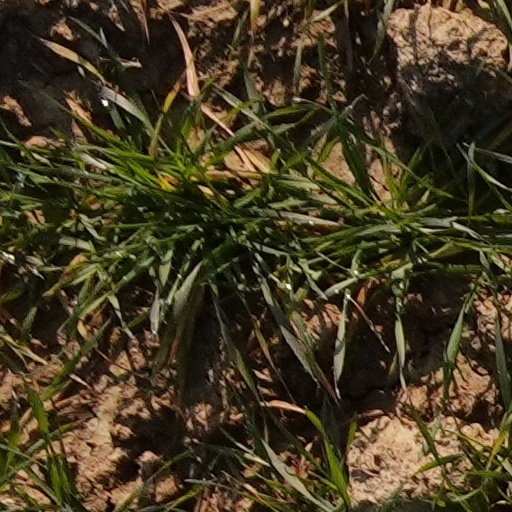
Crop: wheat